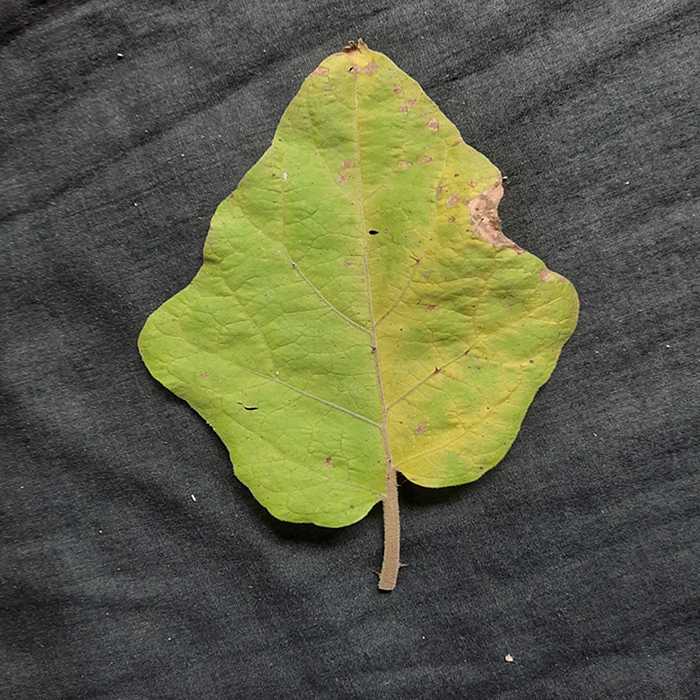
Plant: Eggplant
Label: Eggplant verticillium wilt